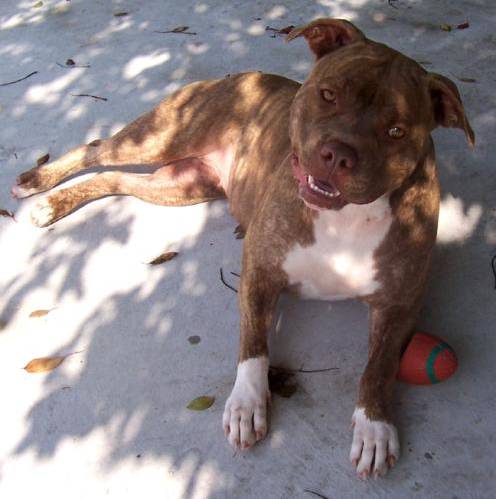
Label: dog